South Gaoqiao station

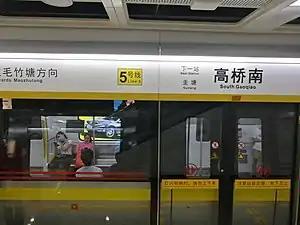

South Gaoqiao station is a subway station in Yuhua District, Changsha, Hunan, China, operated by the Changsha subway operator Changsha Metro. It entered revenue service on 28 June 2020.